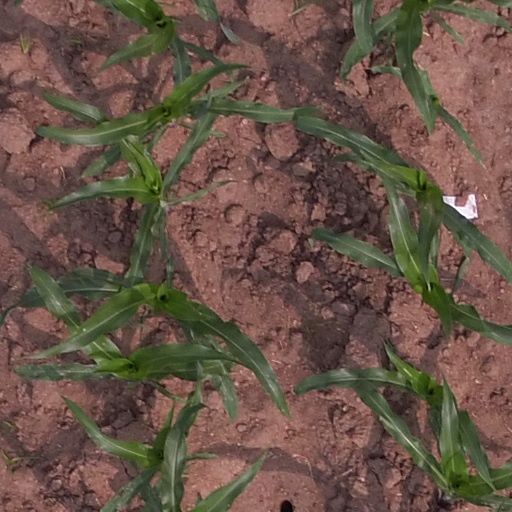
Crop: maize; corn